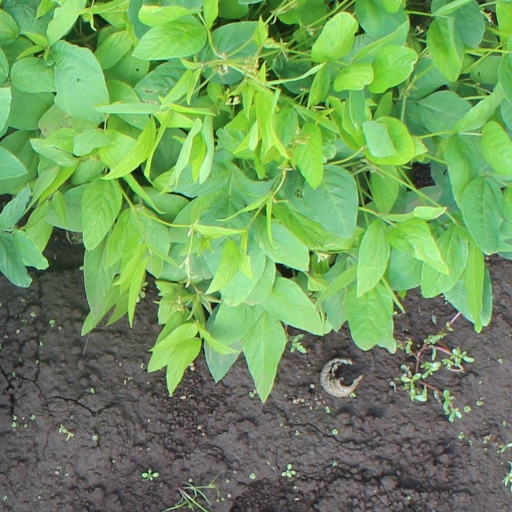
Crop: soybean